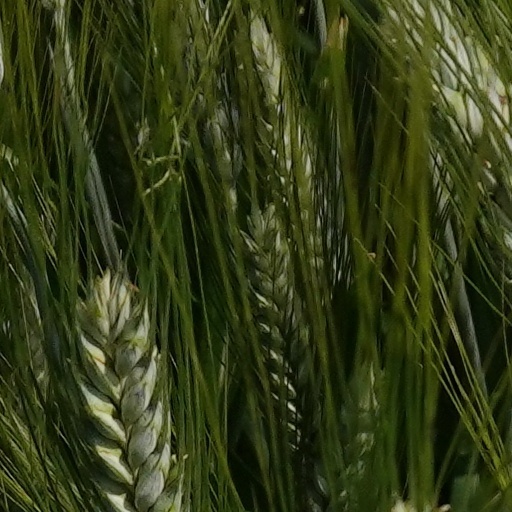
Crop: wheat